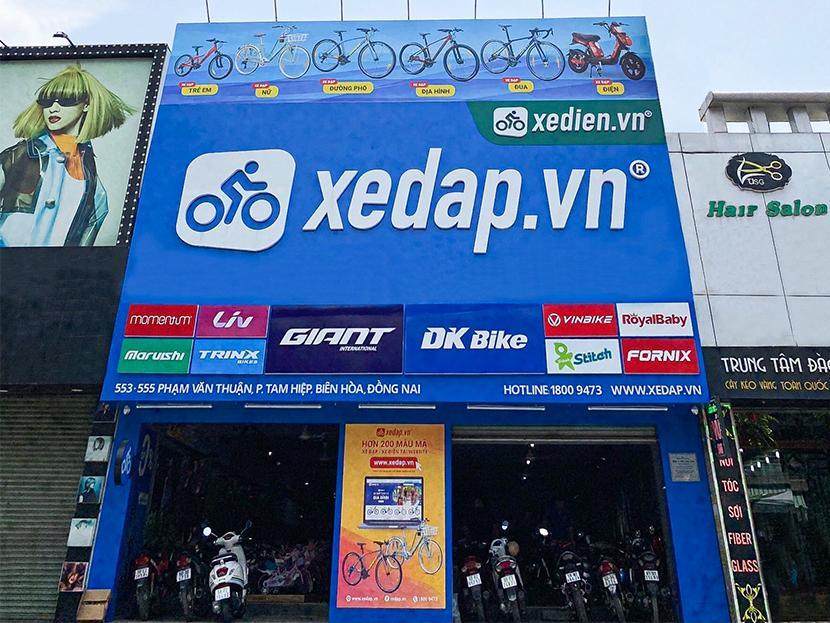
có nhiều loại xe đạp xuất hiện ở bên trong cửa hàng